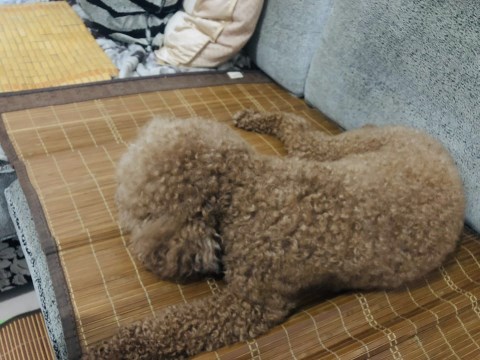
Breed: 2925-n000114-toy_poodle